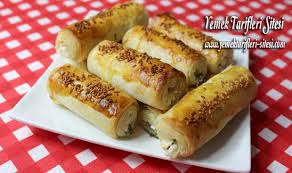
Yemek: borek